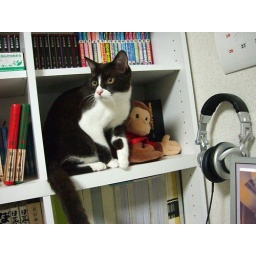
howan in book shelf